Captain Robert Haskell House

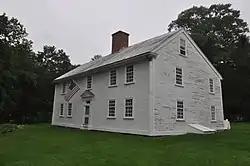

The Captain Robert Haskell House is a First Period house at 680 Hale Street in the Beverly Farms area of Beverly, Massachusetts. Built ca. 1713, the house has a long evolutionary history of alterations that has been extensively documented. Occupied by many generations of Haskells, its long-time division into two parts sheds a light on family living relations of the 18th and 19th centuries. The house was listed on the National Register of Historic Places in 2022.